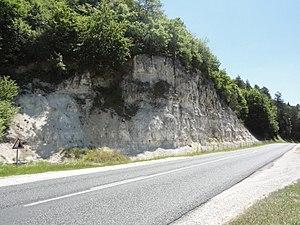
Doulaincourt-Saucourt, D67a roche à nue au-dessus de la Combe de Presle
Doulaincourt-Saucourt est une commune française située dans le département de la Haute-Marne, en région Grand Est. La commune est formé en 1972 par la fusion des communes de Doulaincourt, devenue chef-lieu de la commune, et de Saucourt-sur-Rognon, devenue commune associée. En 2010, la commune de Doulaincourt-Saucourt a pris le statut de commune nouvelle, Doulaincourt et Saucourt devenant des communes déléguées.